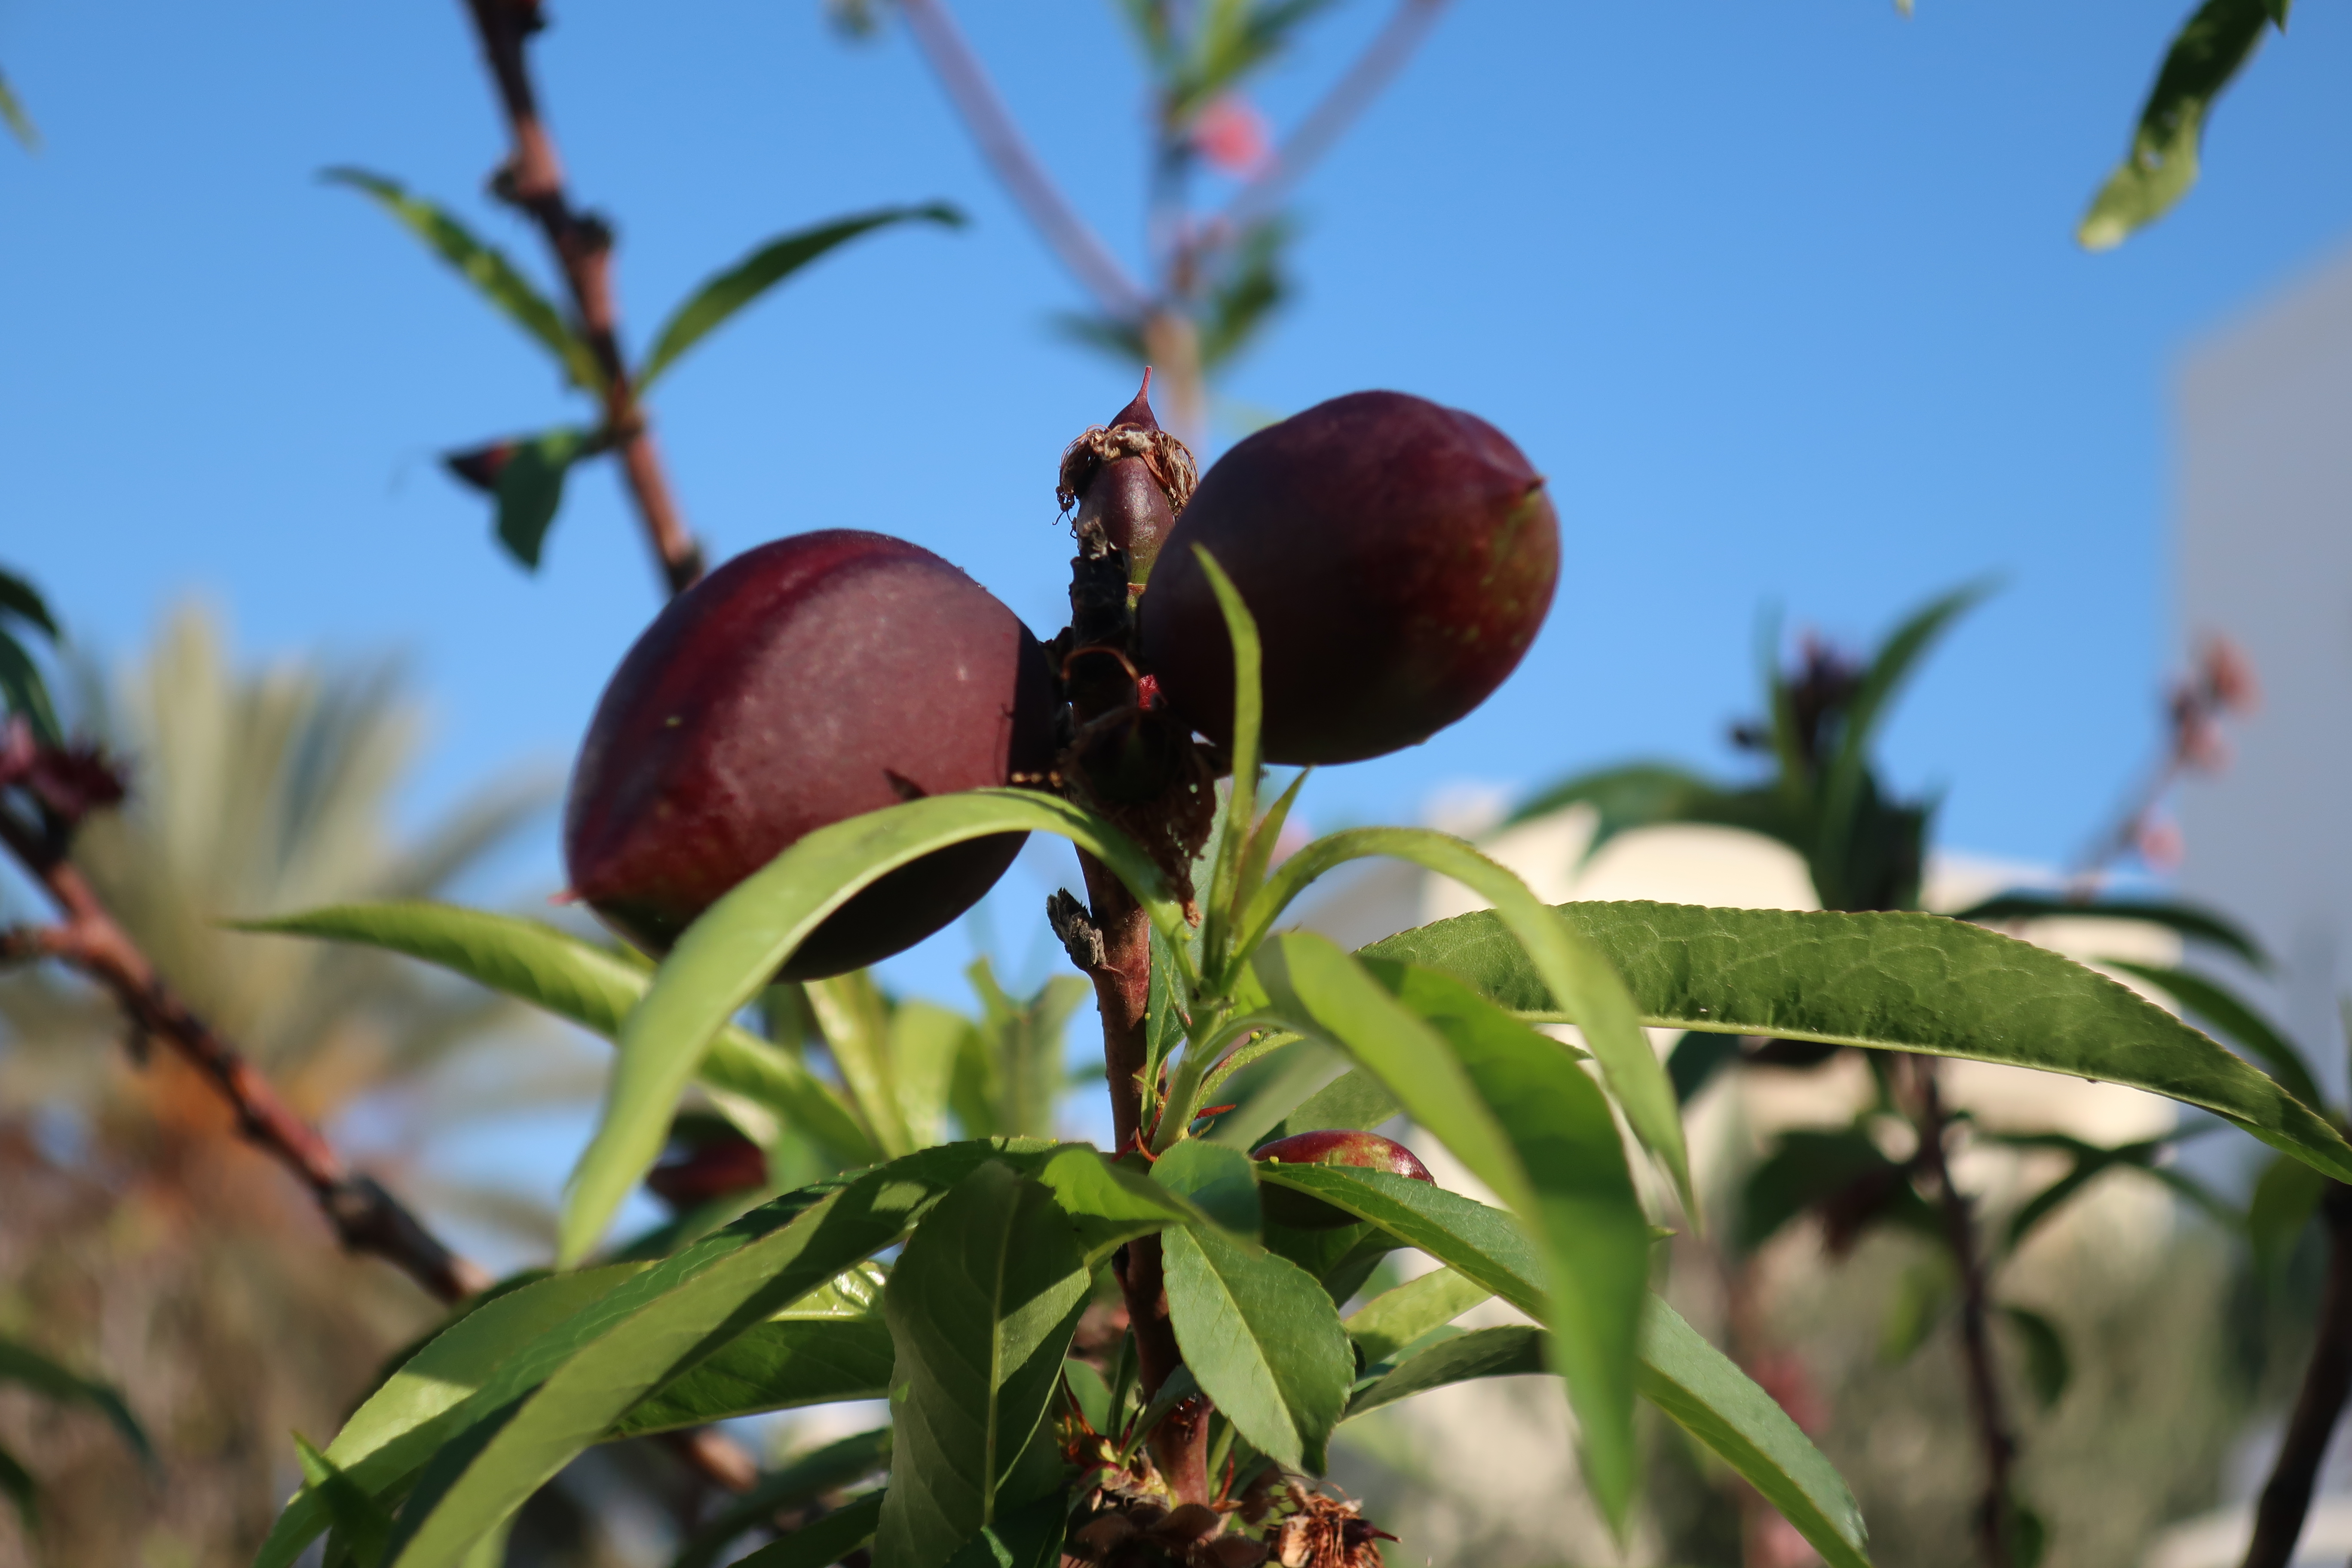
tree, branch, plant, fruit, flower, fruit tree, flowering plant, plant stem